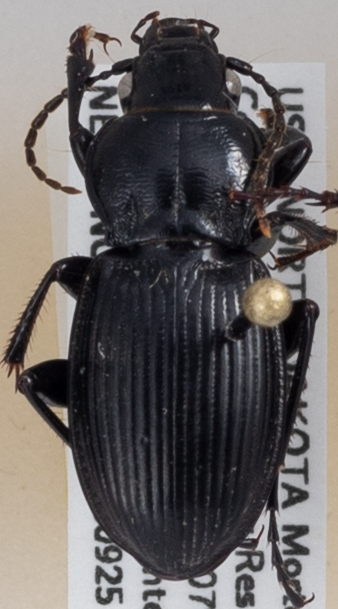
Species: Cyclotrachelus torvus
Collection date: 2018-09-25
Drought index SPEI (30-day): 0.932
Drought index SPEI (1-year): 0.54
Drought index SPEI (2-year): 0.17